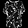
Label: Shirt